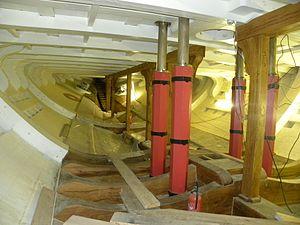
Une varangue est une des pièces de charpente d'un bateau, servant, dans les fonds, de liaison transversale entre la quille et les deux couples de chaque coté, à la base de la coque.